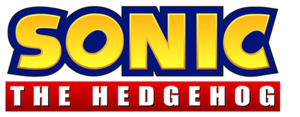
Sonic the Hedgehog, ou plus simplement Sonic, est une série de jeux vidéo, développée par la firme japonaise Sega, depuis 1991. Elle met en avant la mascotte de la firme Sonic, un hérisson bleu anthropomorphe, luttant contre l'antagoniste principal de la série, le Dʳ Robotnik. Sonic doit habituellement déjouer les plans de Robotnik dans son idée de domination du monde. Le premier jeu de la série, publié en 1991, est produit par le studio Sonic Team de Sega, à la suite d'une demande de ce dernier pour la conception d'une mascotte ; le titre est un franc succès, permet la production d'un bon nombre de suites et permet à Sega d'accéder au statut de l'une des plus imposantes sociétés vidéoludiques dans l'histoire des consoles 16-bit du début au milieu des années 1990.